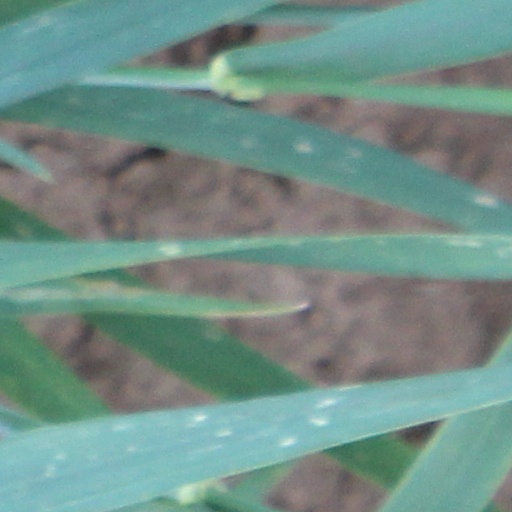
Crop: wheat